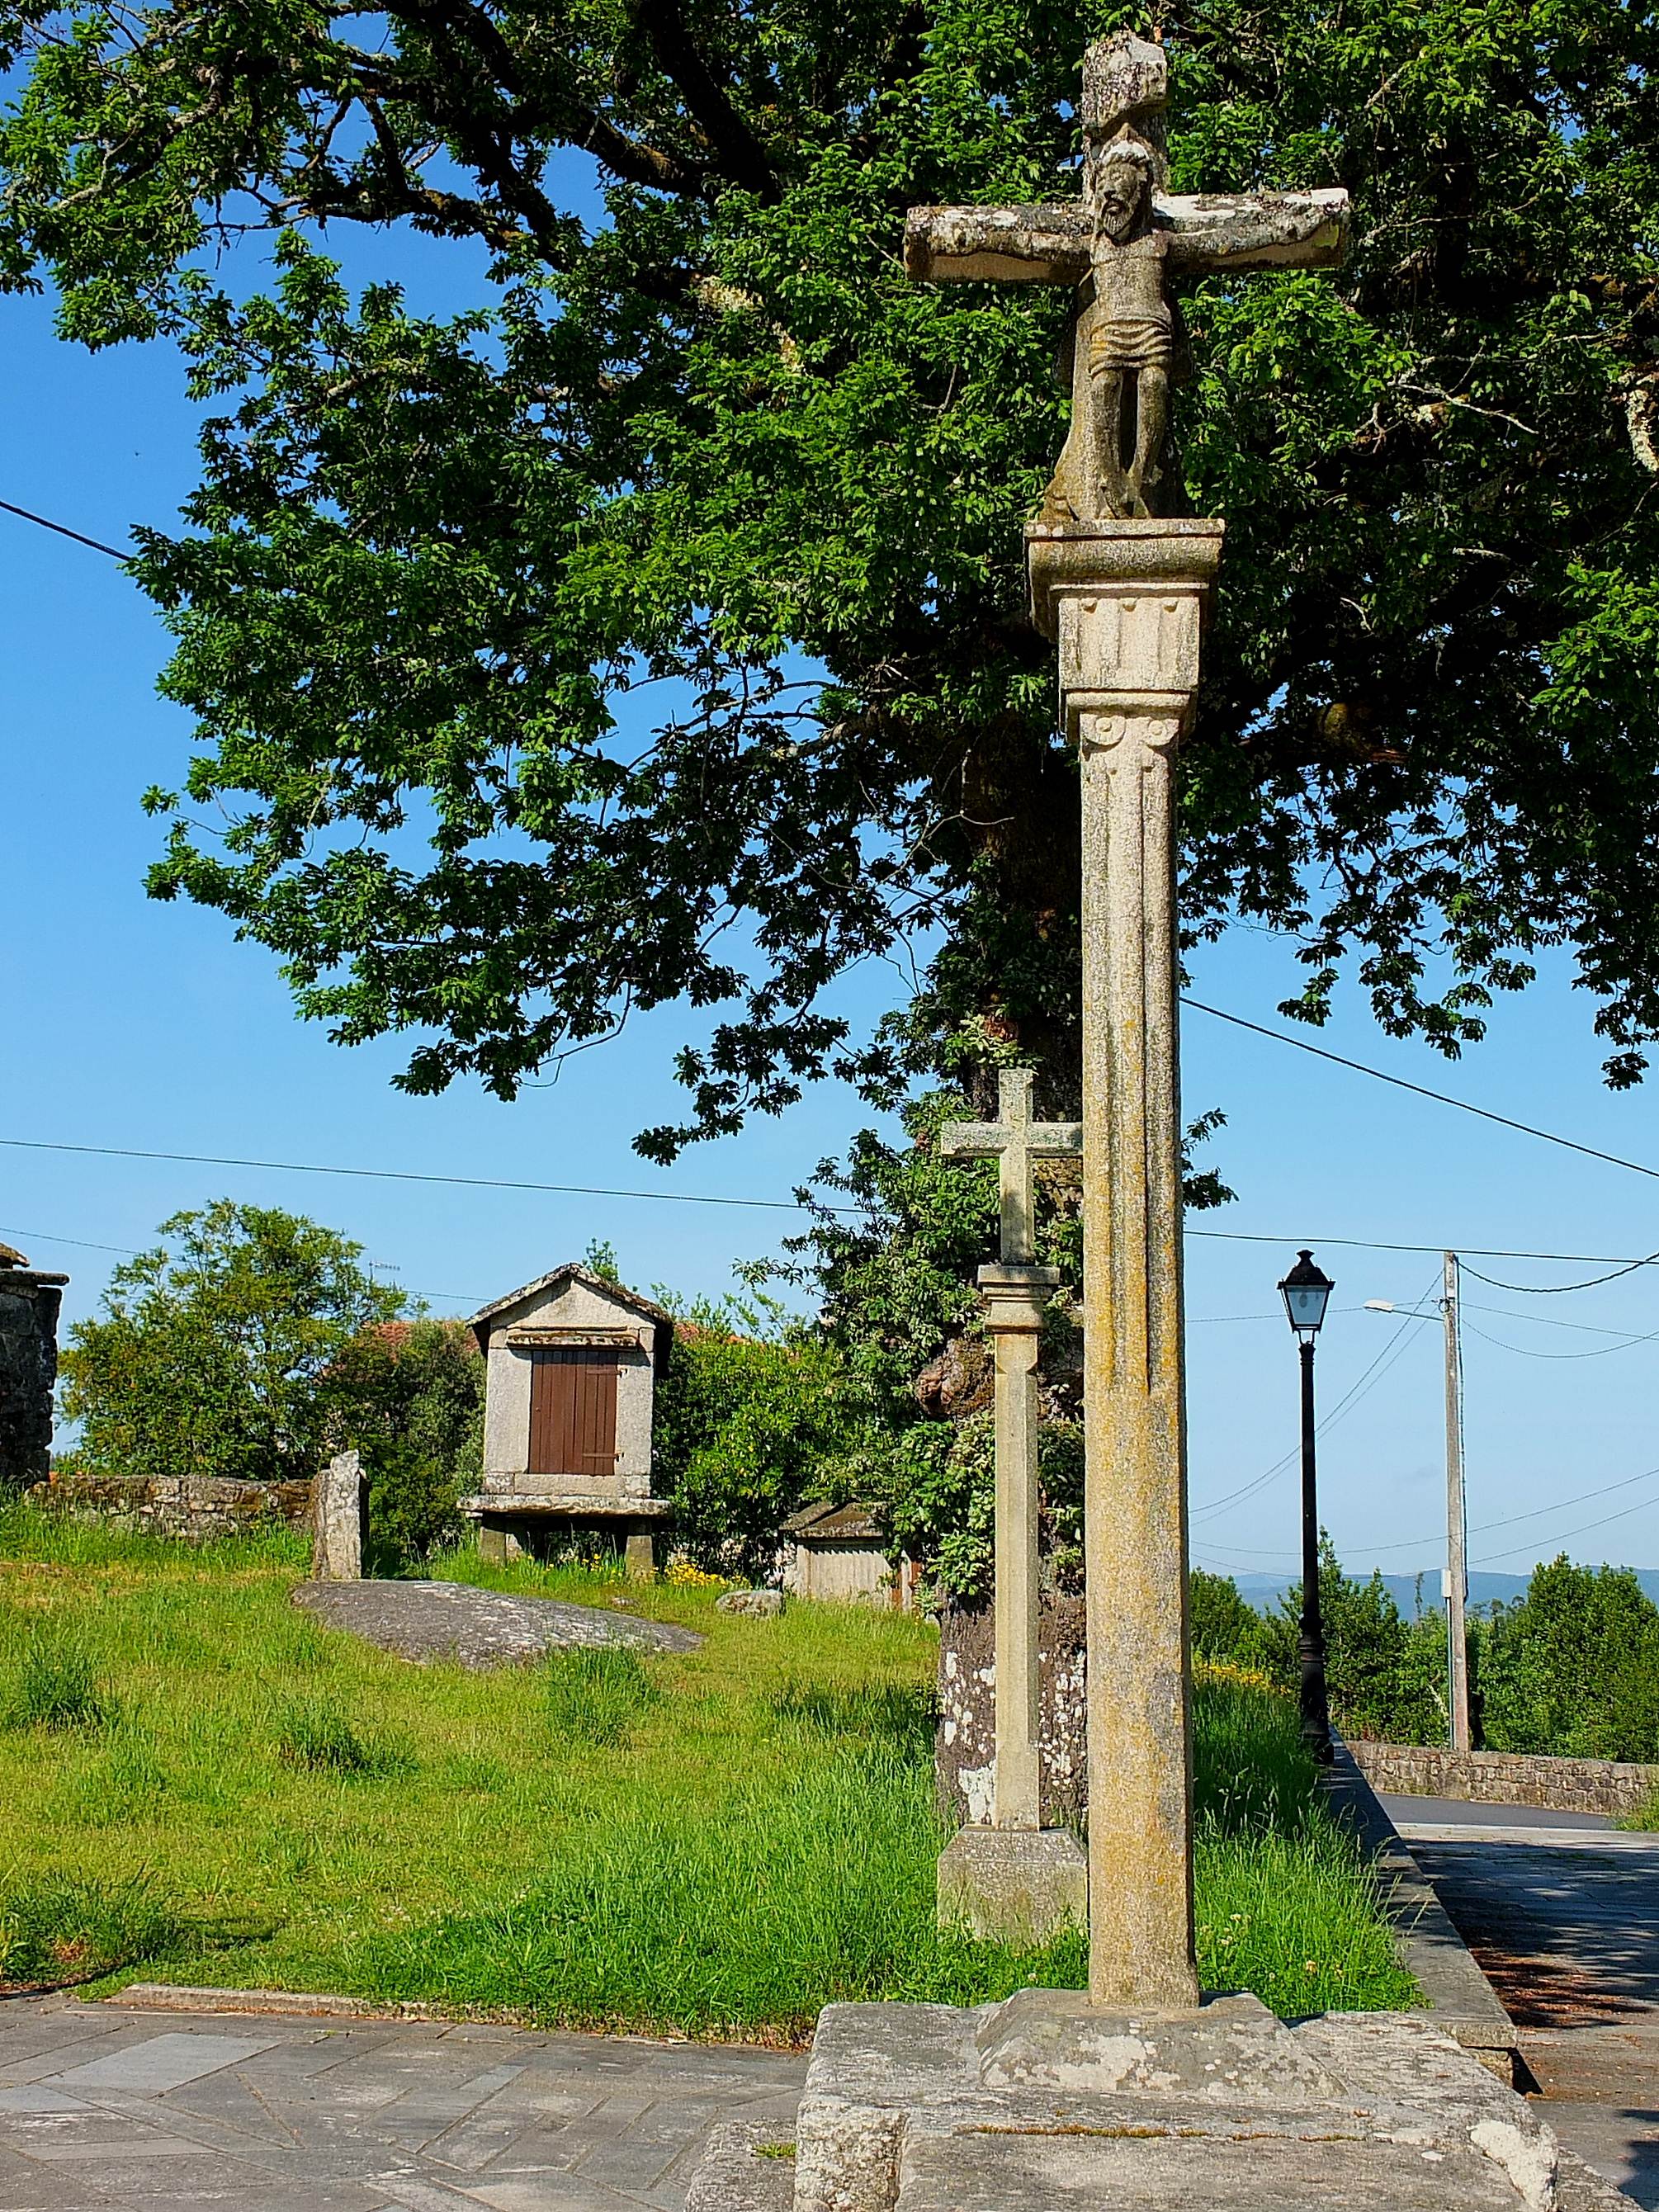
landscape, tree, monument, village, chapel, memorial, spain, shrine, galicia, pontevedra, paisajes, espana, ggl1, gaby1, fujifilmxs1, pedre, cerdedo, rural area, pontevedragaliciaespa a, ancient history